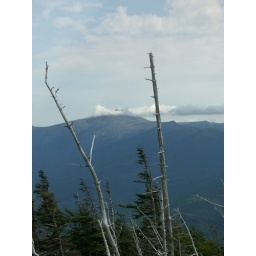
Mt Washington from the summit of Mt Tom. The only cloud in the sky decided to cling to Mt Washington.